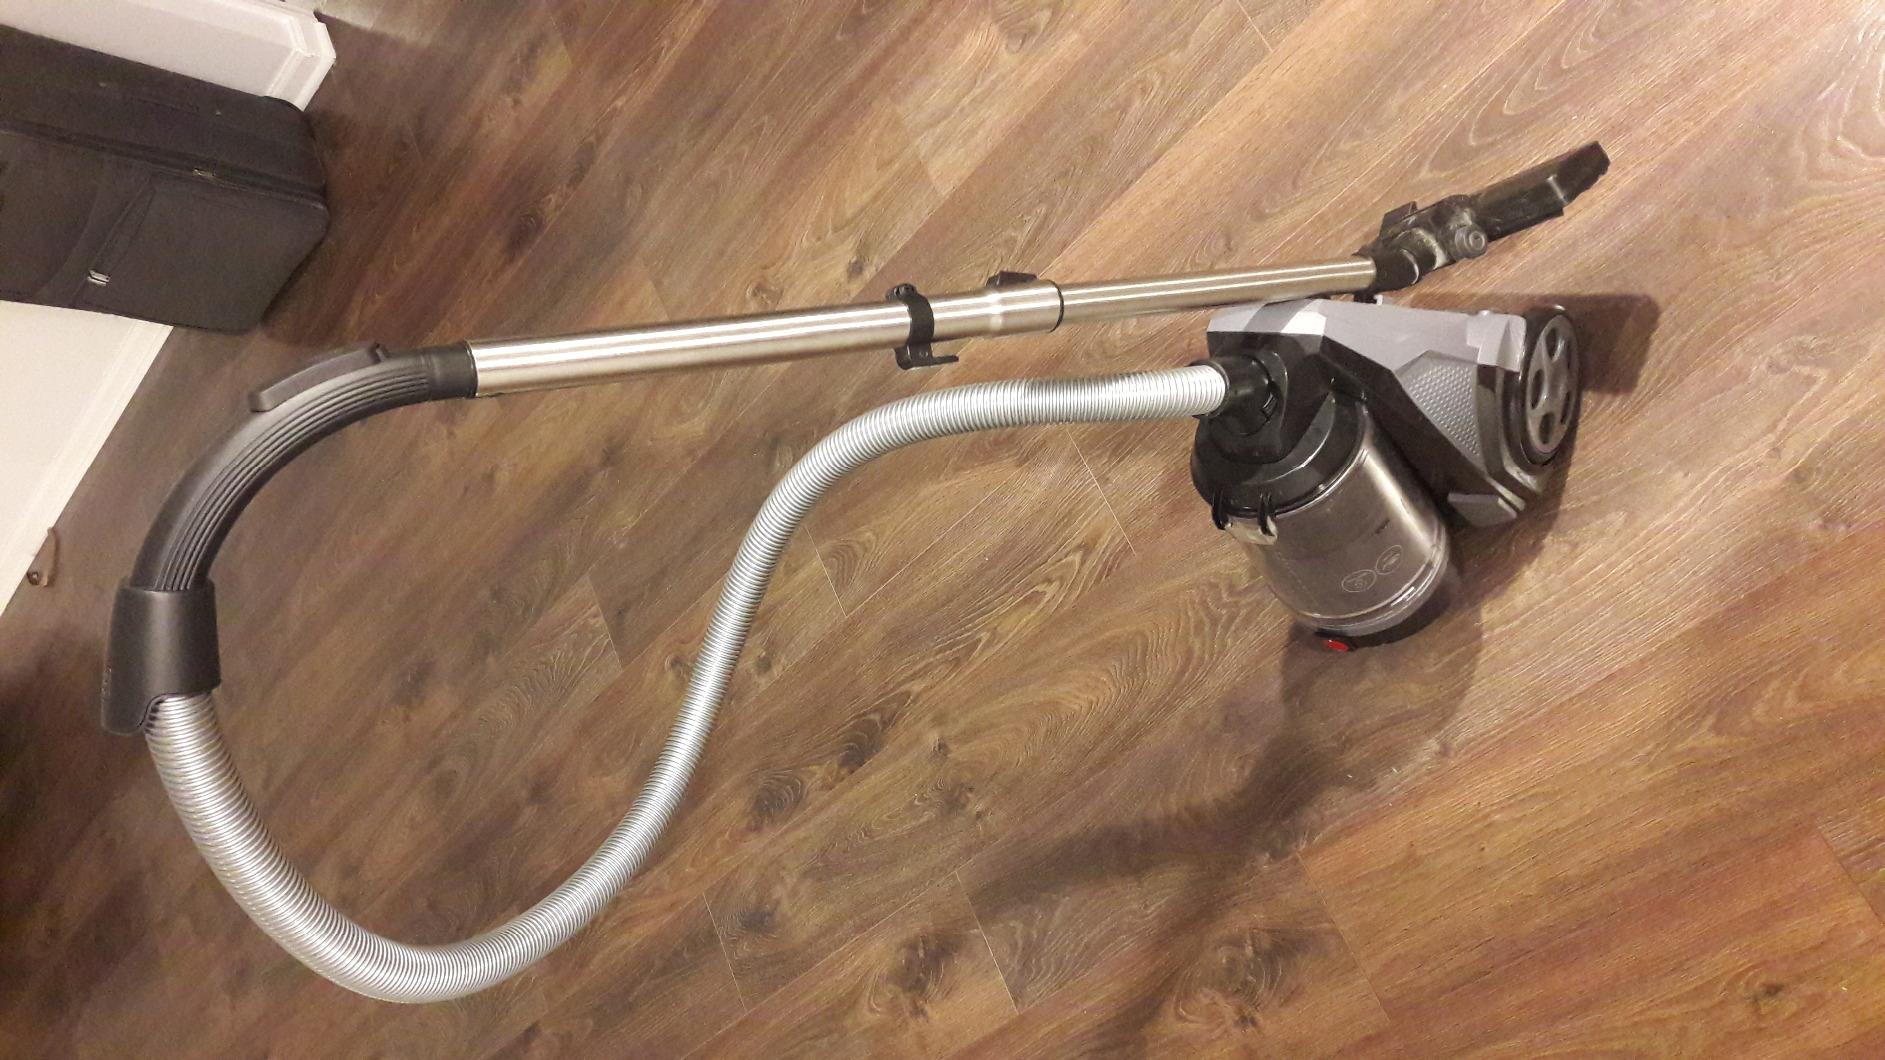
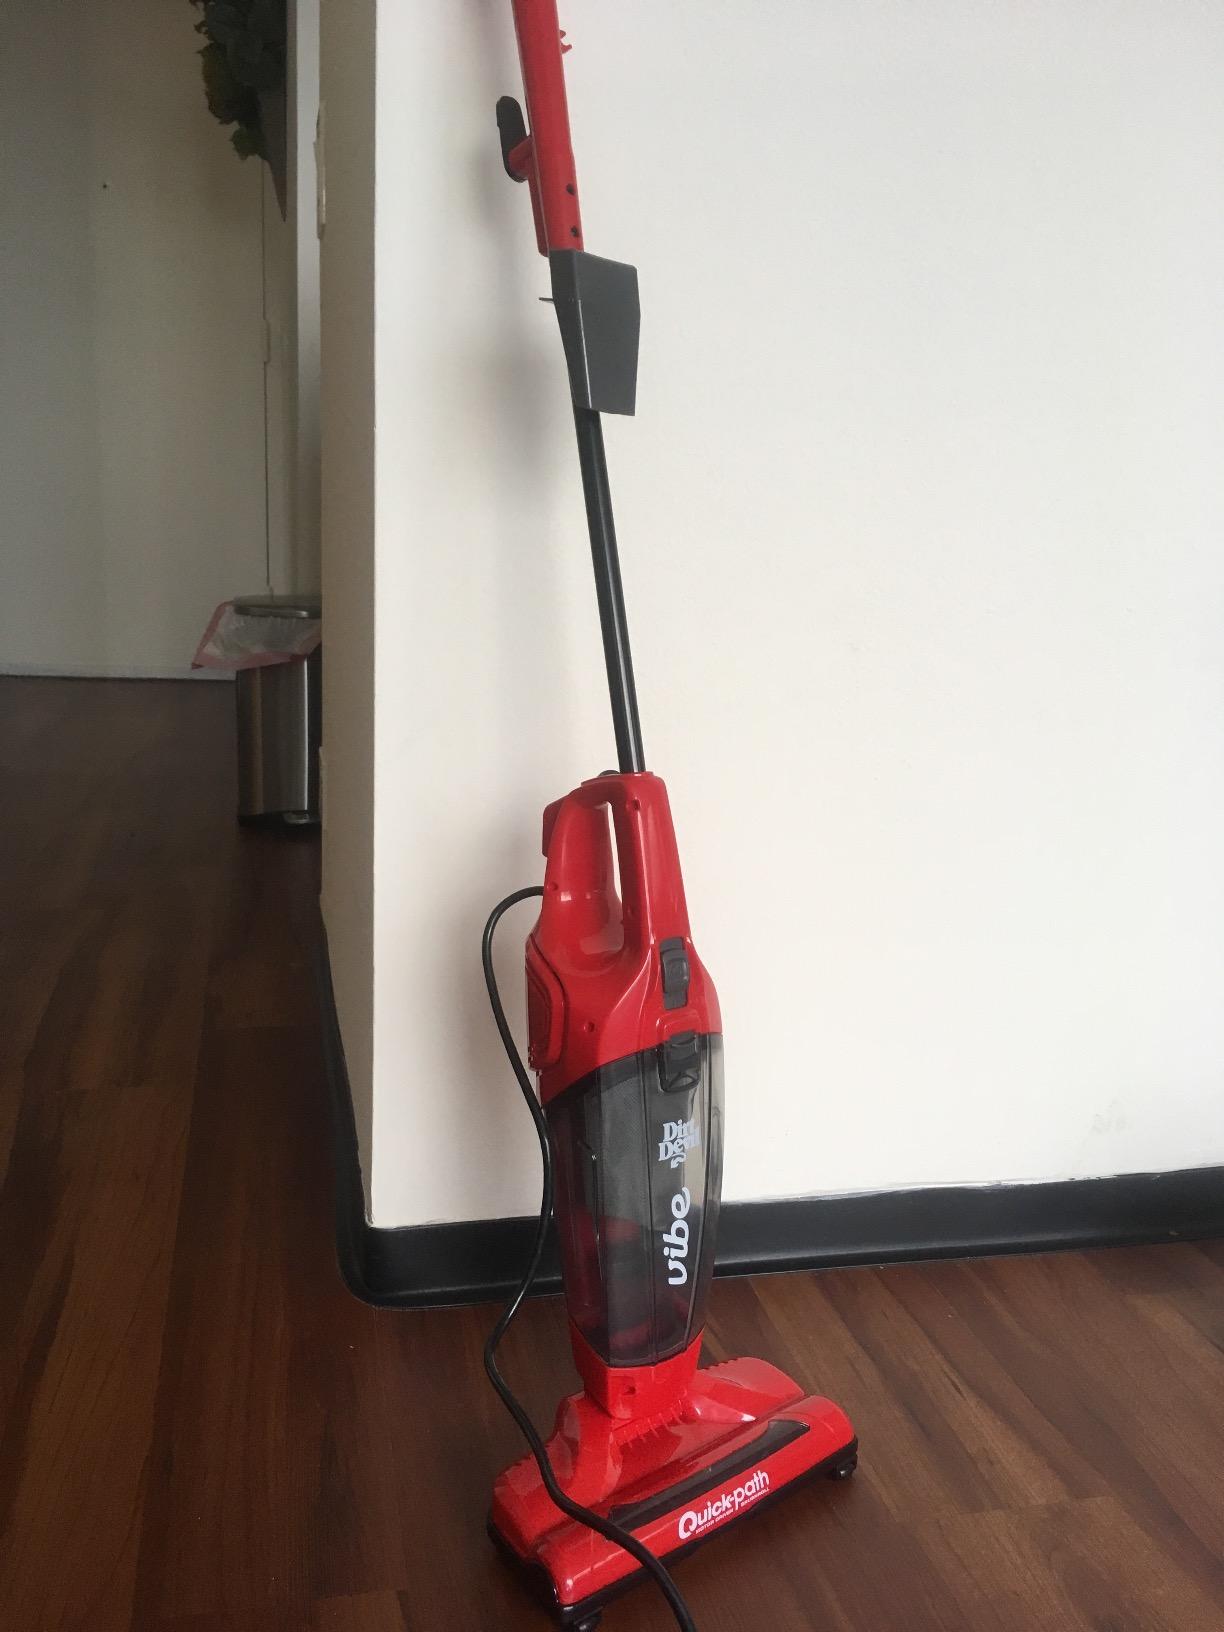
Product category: items_vacuum
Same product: no